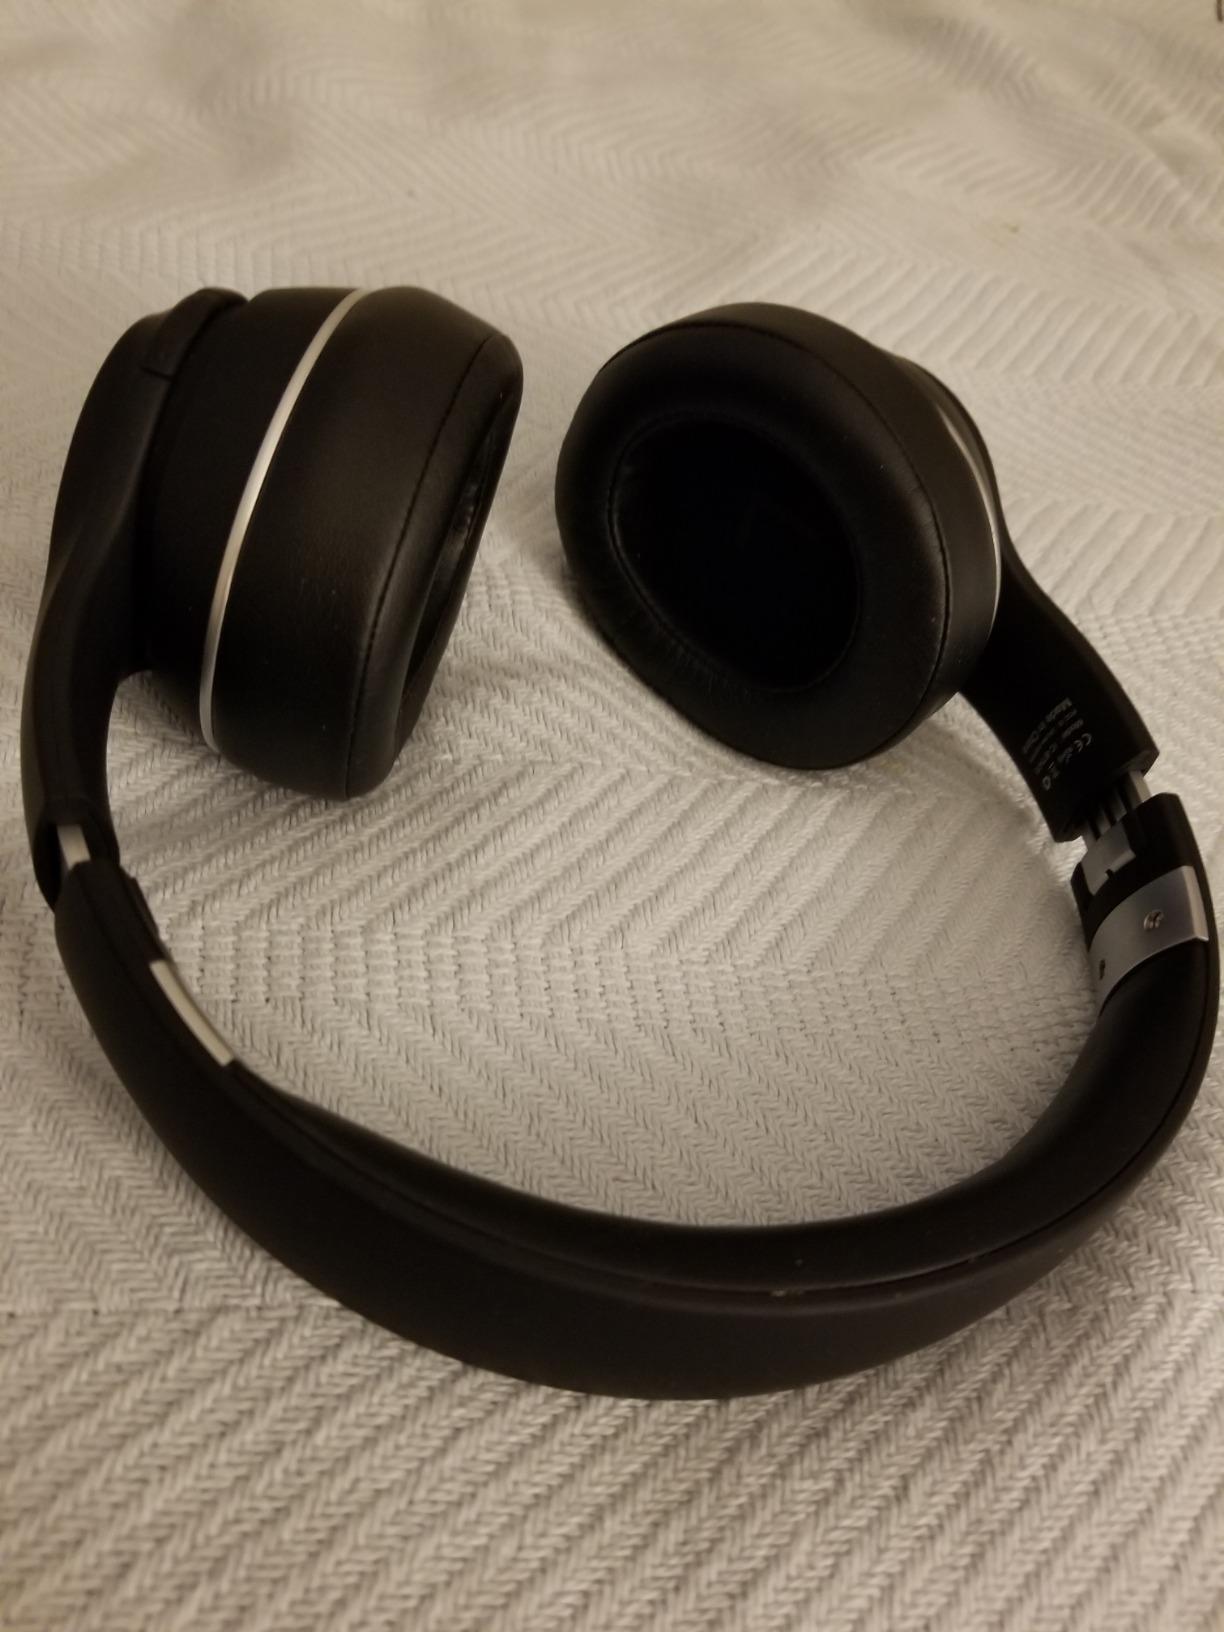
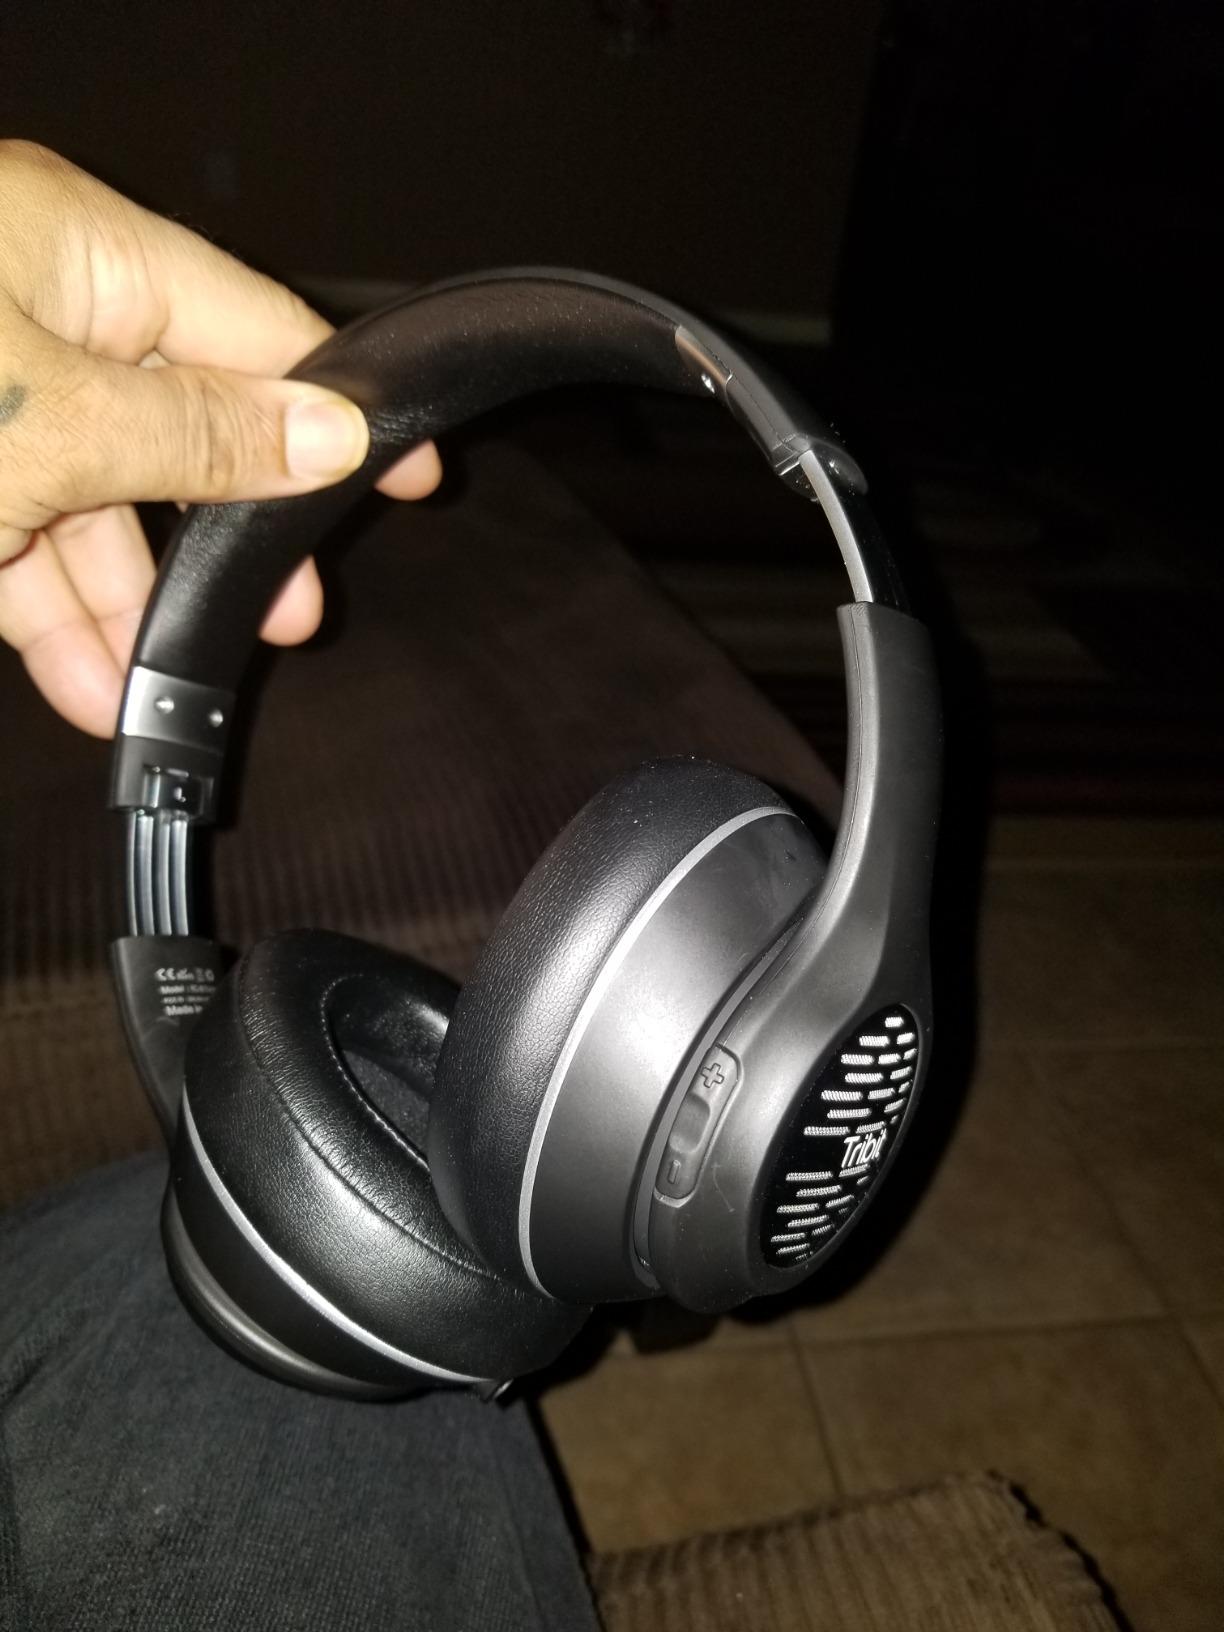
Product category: headphones
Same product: yes